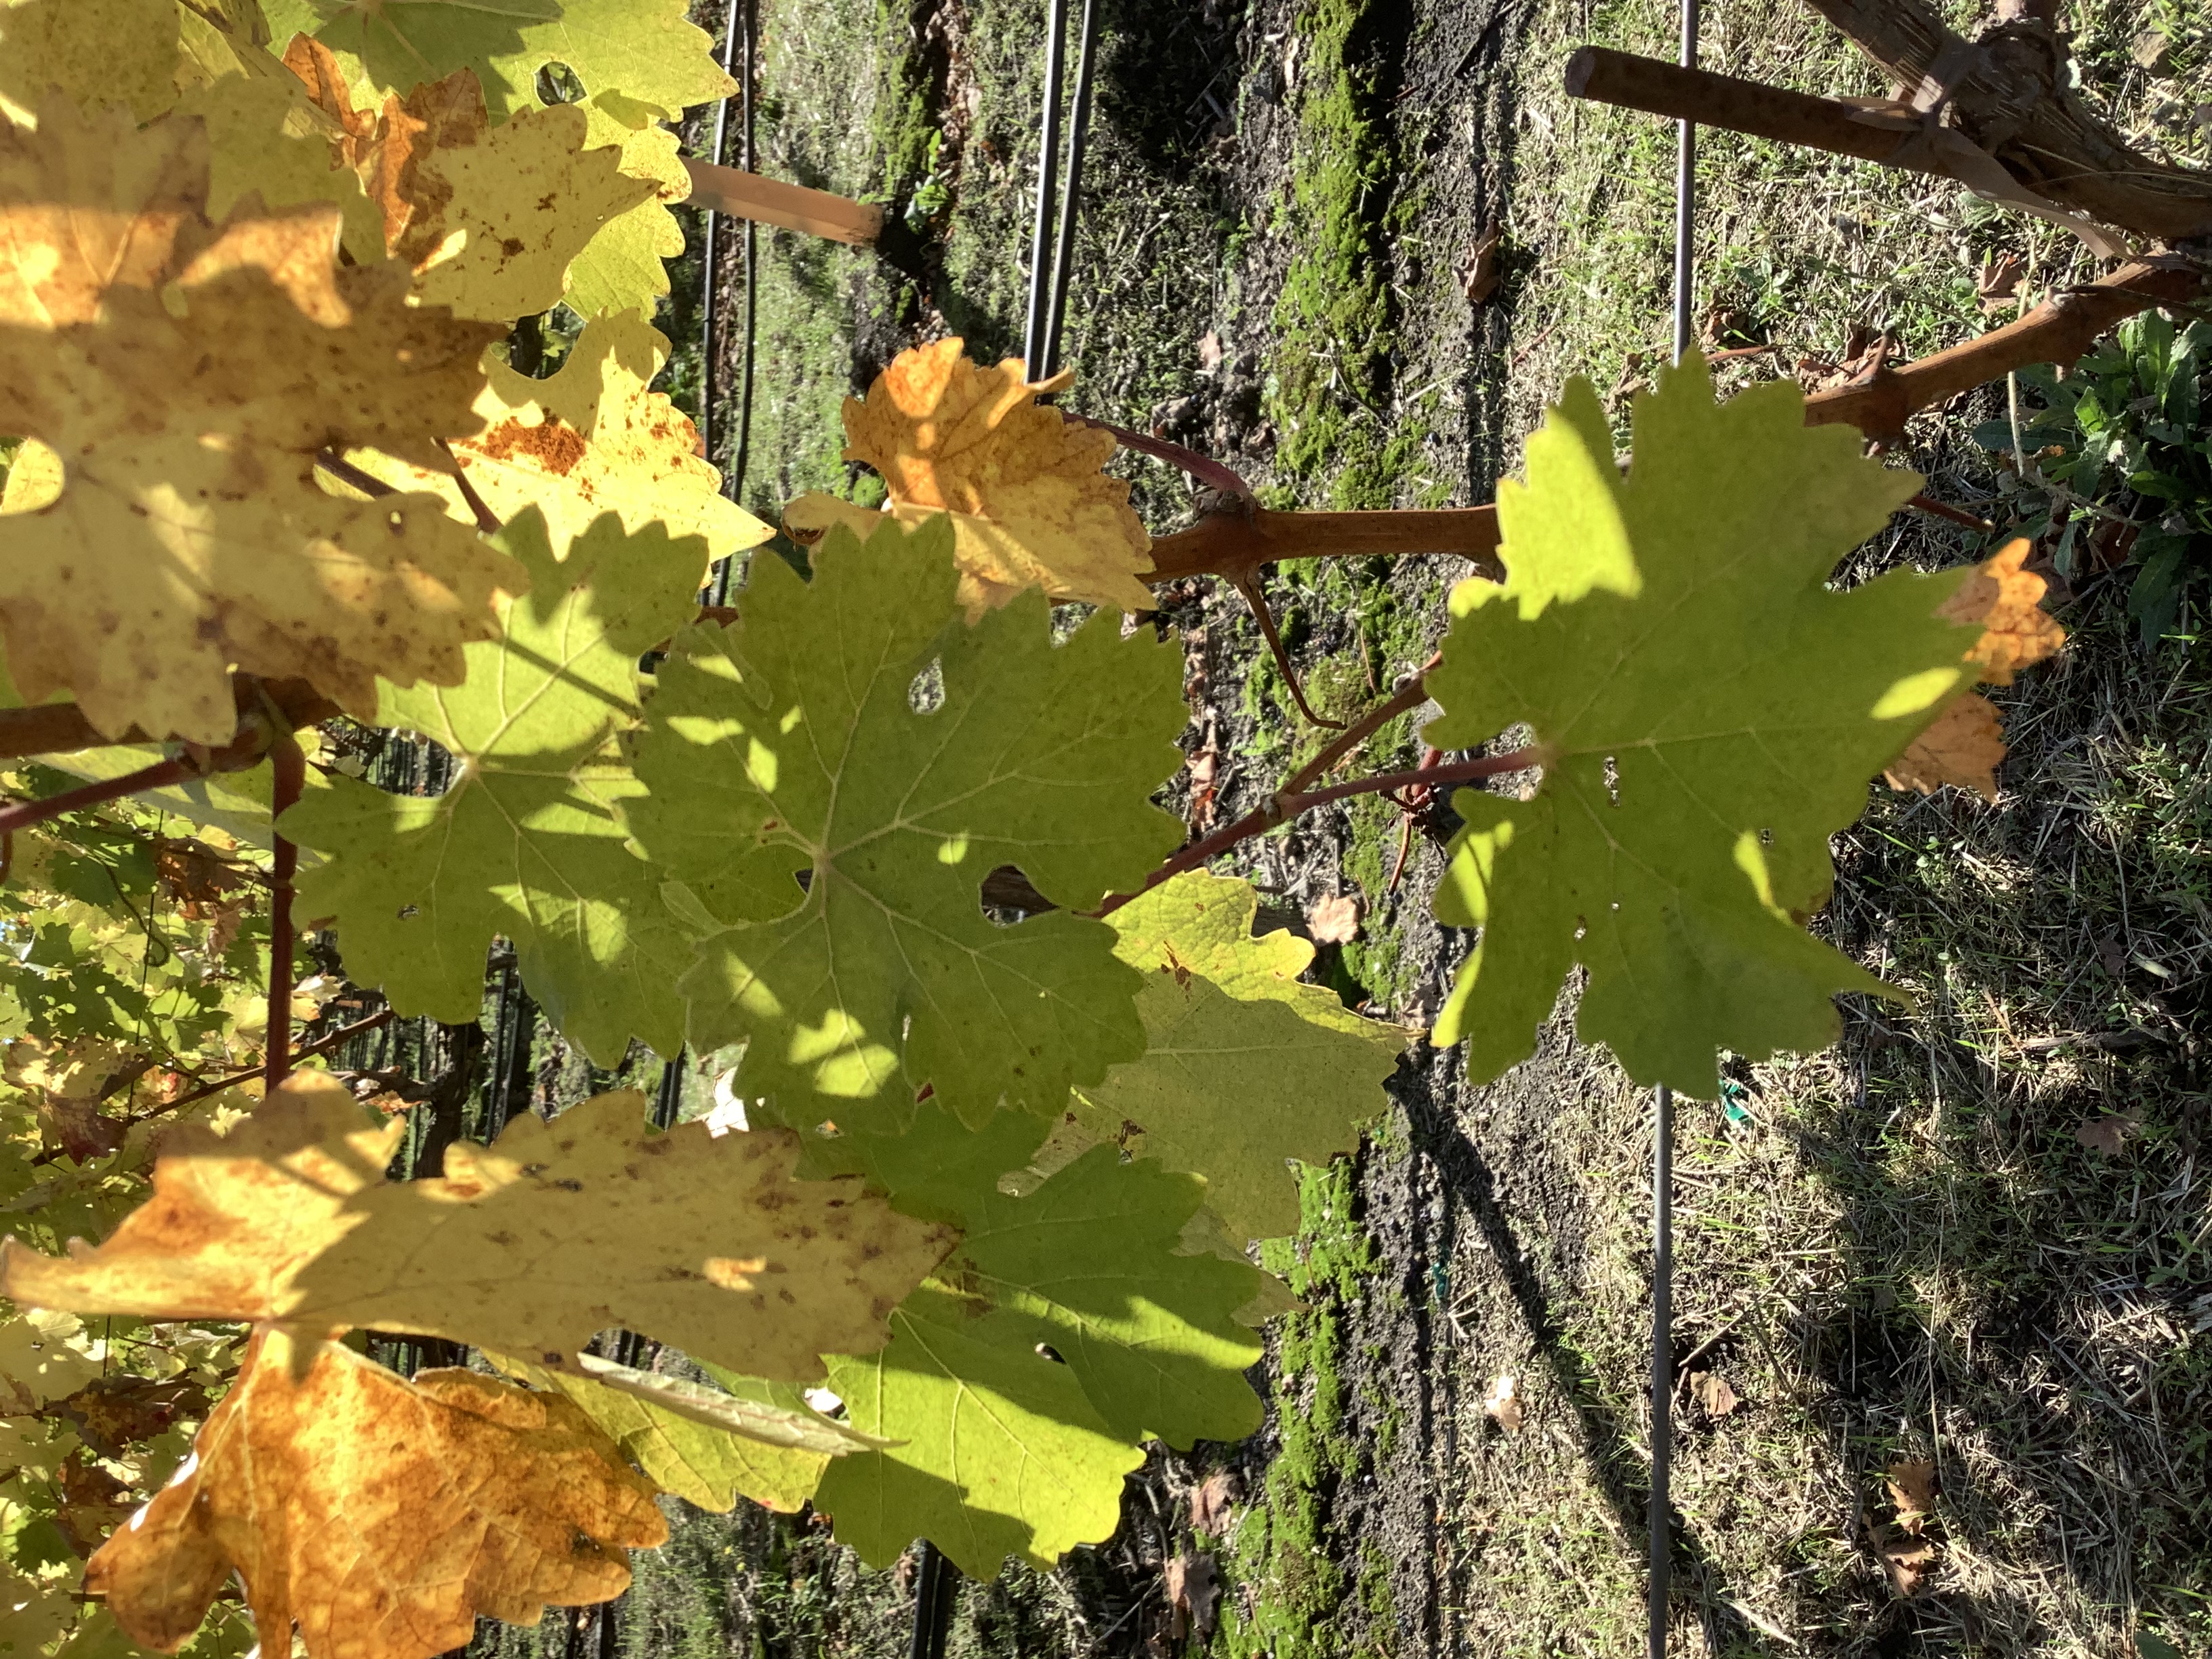
Label: No Virus